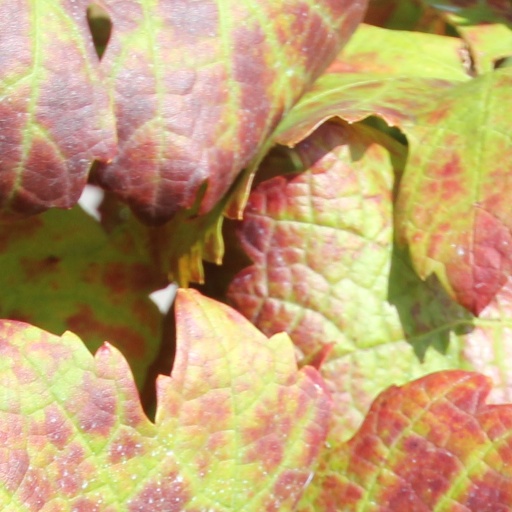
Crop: grape